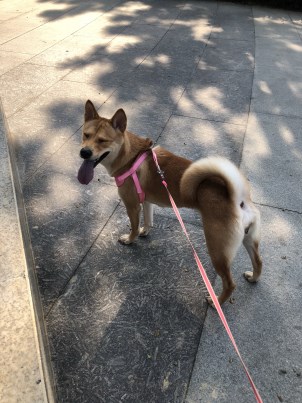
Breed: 3336-n000121-chinese_rural_dog